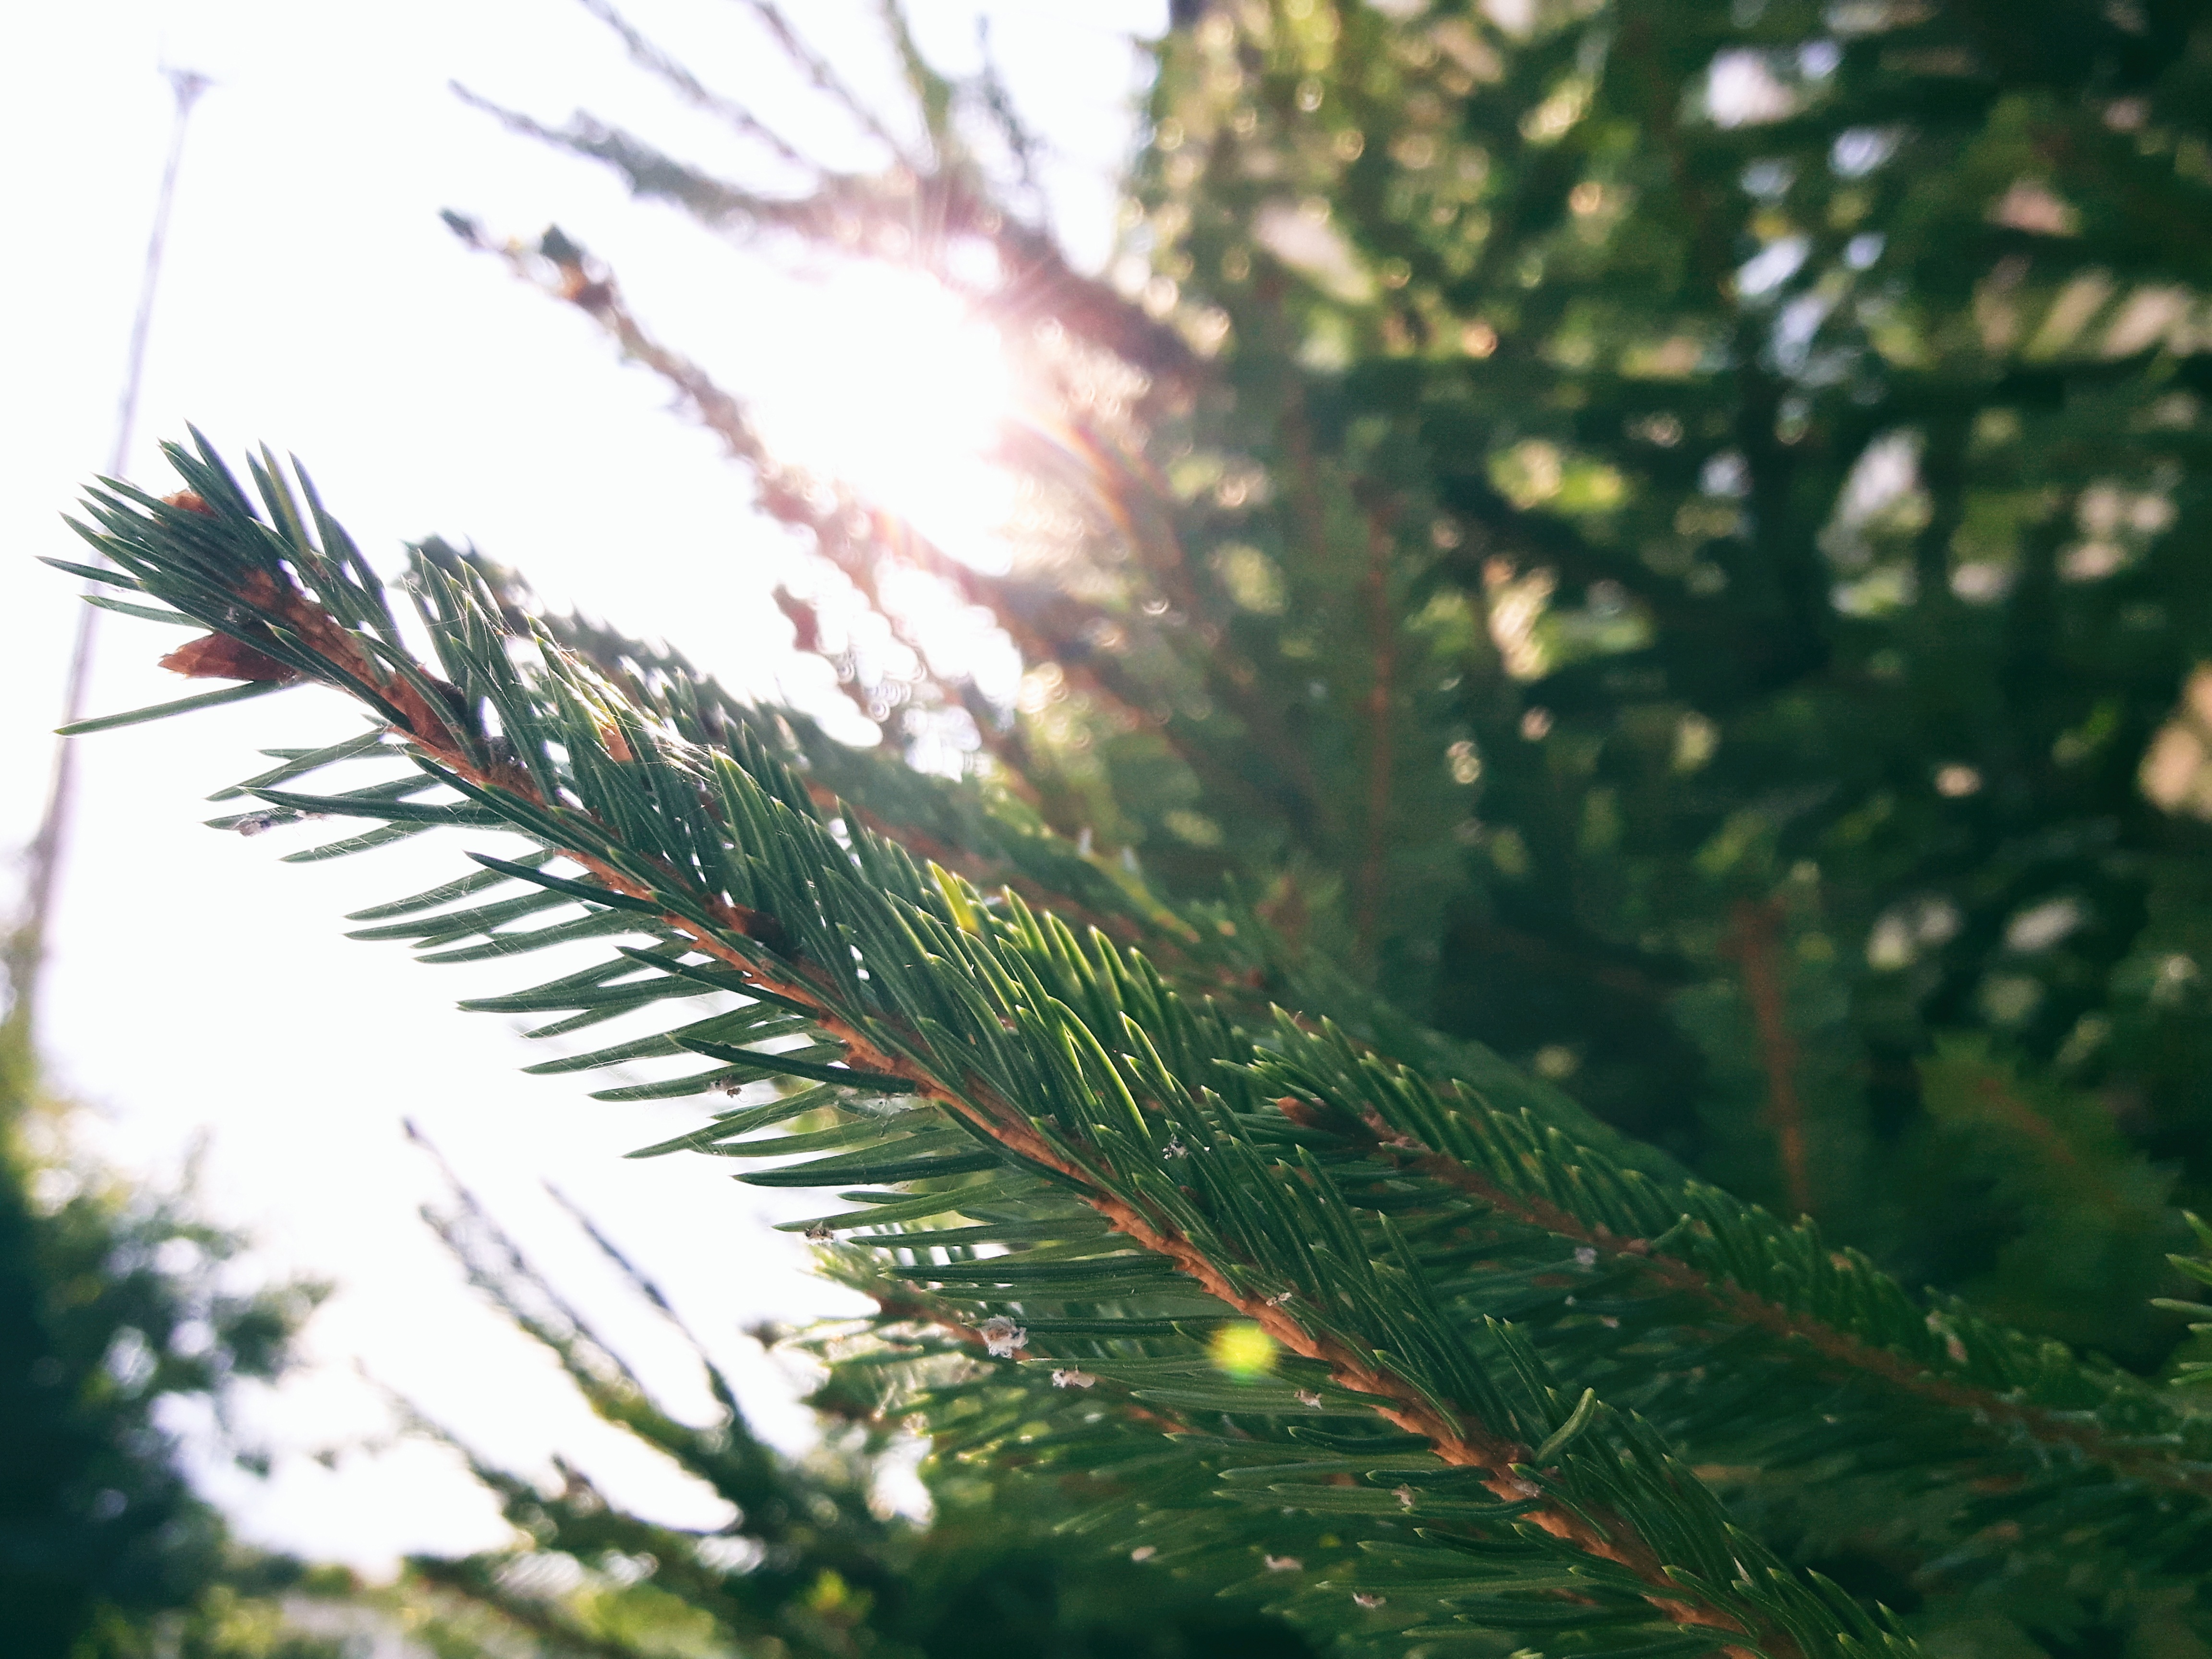
tree, nature, grass, branch, plant, sunlight, leaf, flower, green, evergreen, botany, fir, flora, twig, conifer, spruce, woody plant, land plant, arecales